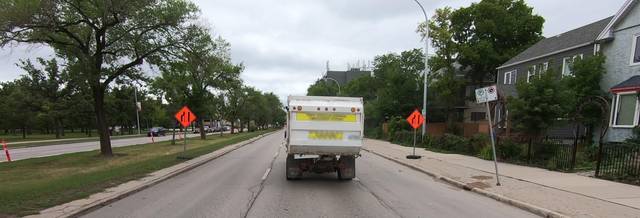
Region: Canada
Coordinates: 49.893, -97.117